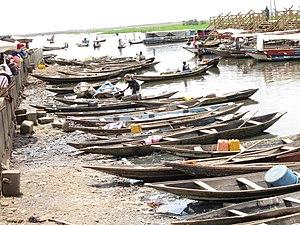
Calavi, embarcadère pour Ganvié This is an image with the theme ""Africa on the Move or Transport"" from: Benin"